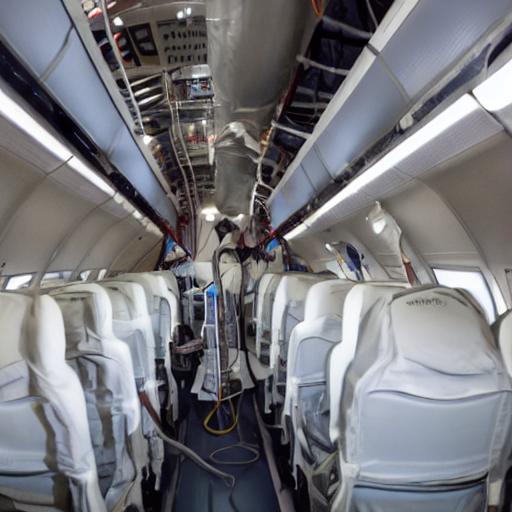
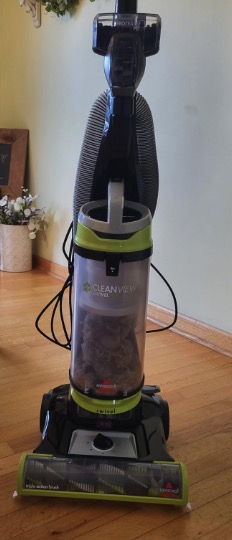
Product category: items_vacuum
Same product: no